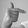
ASL letter: T